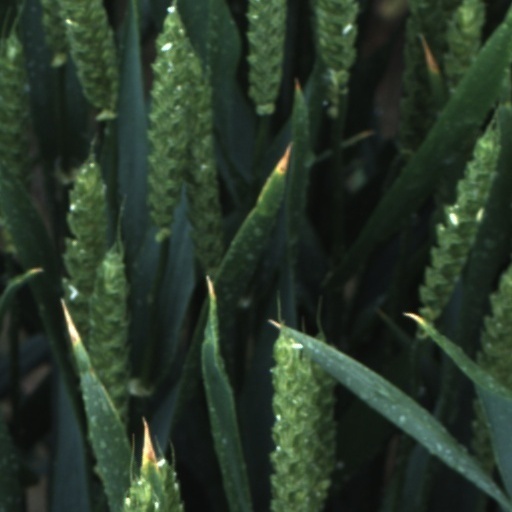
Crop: wheat